Squier Ryan Jarman Signature Guitar

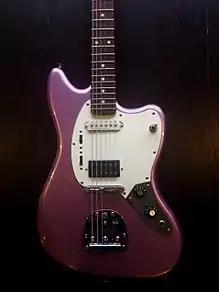
Fender Squier Ryan Jarman Signature Guitar in Burgundy Mist Metallic

The Squier Ryan Jarman Signature Guitar is an electric guitar manufactured by the Fender/Squier company in August 2016. It was designed by Ryan Jarman of The Cribs as his signature model instrument.